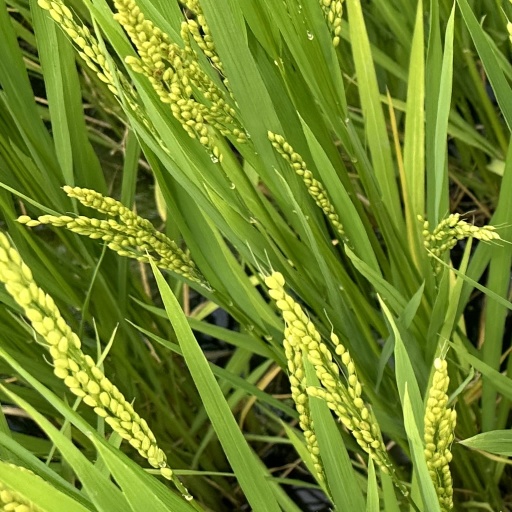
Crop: rice